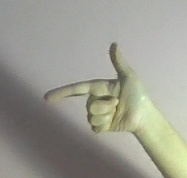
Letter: yaa